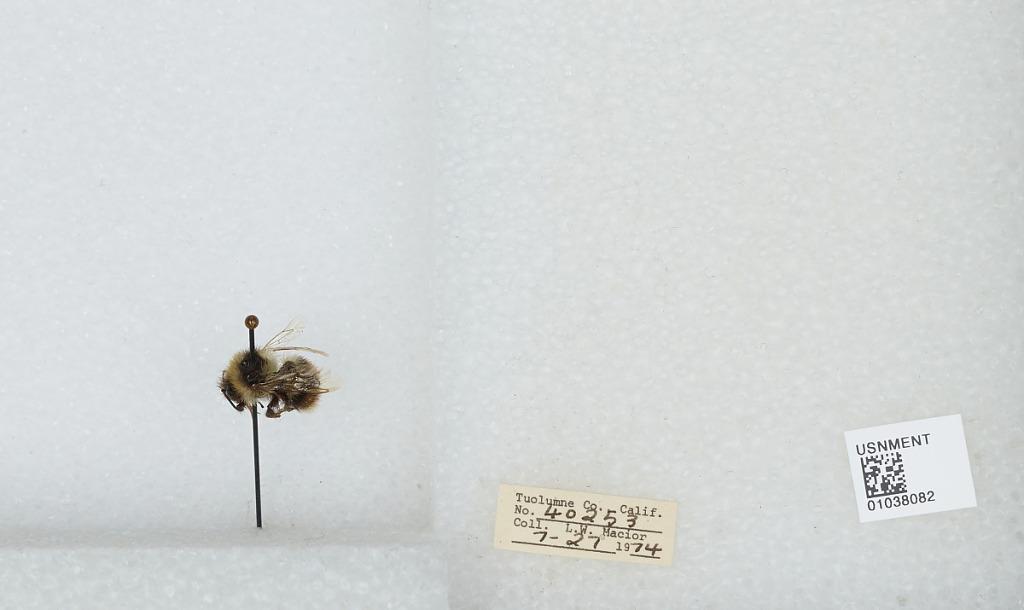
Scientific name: Bombus (Cullumanobombus) rufocinctus Cresson
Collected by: L. Macior
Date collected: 1974-7-27
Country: United States
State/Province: California
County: Tuolumne
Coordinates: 38.02, -119.93